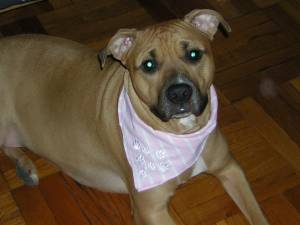
Breed: american pit bull terrier